Central Tablelands

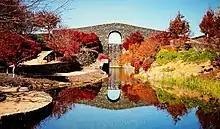
Mayfield Garden, Oberon in autumn

Summer can be quite hot with temperatures exceeding 40 °C (104 °F) on the hottest days, although afternoons in summer tend to cool down and most summer nights are around 13 °C (55.4 °F).